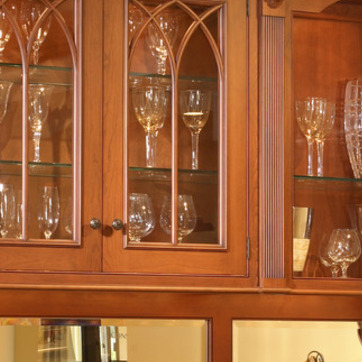
Material: glass